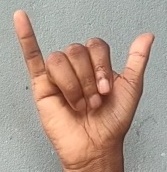
ASL sign: Y